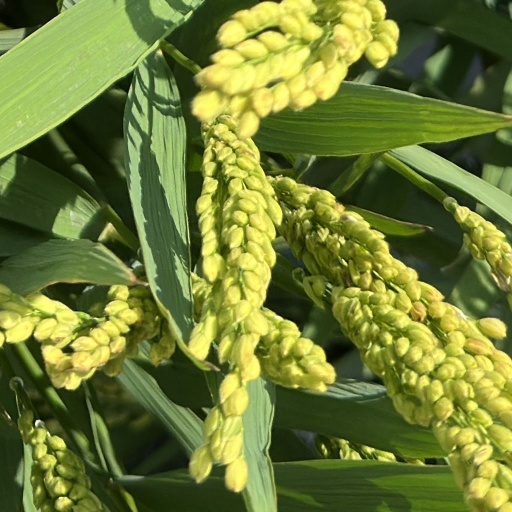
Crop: rice